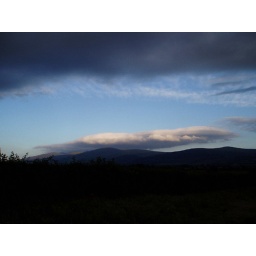
Oooh, pillow clouds. you have to be quick. the sky in ireland changes in seconds.